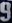
Number: 9